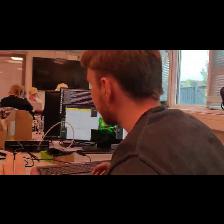
Label: Human